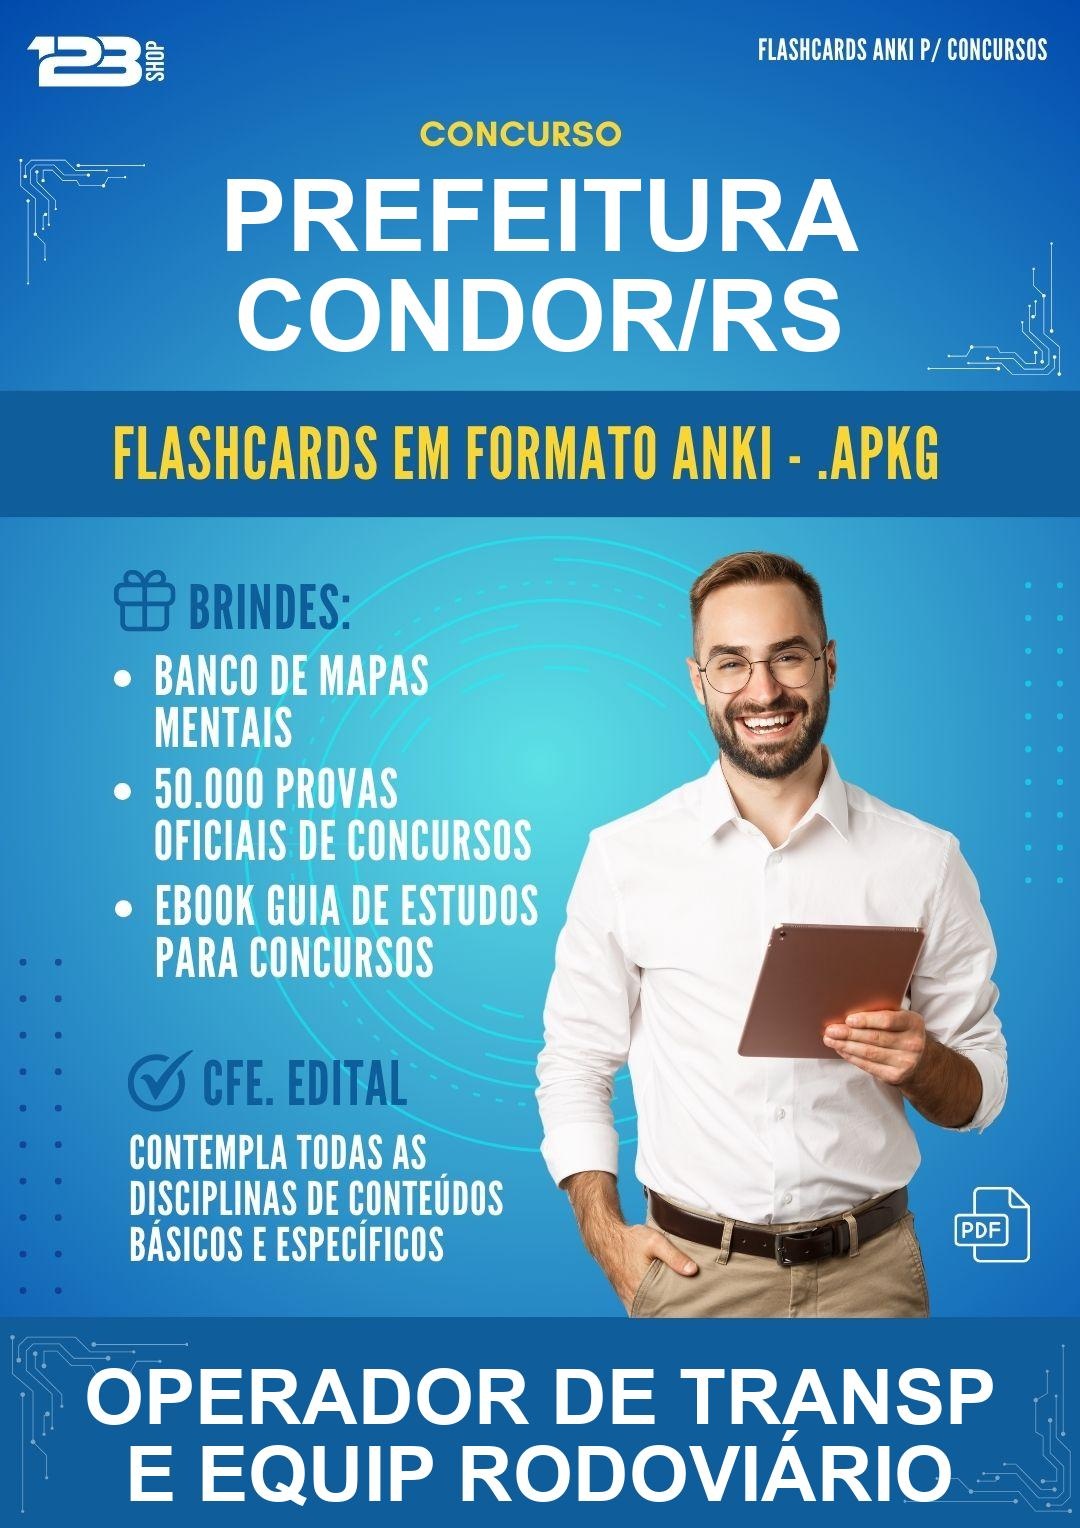
Flashcards Anki para o Concurso Prefeitura Condor/RS para Operador de Transp E Equip Rodoviário - 600 Flashcards
Flashcards Anki para Concurso Prefeitura Condor/RS para Operador de Transp E Equip Rodoviário em formato PDF - 600 Flashcards Anki Está estudando para concurso? Aprimore os seus estudos com nossos flashcards no formato Anki (.apkg) que foram concebidos para otimizar seu tempo de estudo. Nossos flashcards foram criados com o objetivo de facilitar o seu estudo e aumentar suas chances de aprovação no concurso. Eles foram produzidos com a ajuda de Inteligência Artificial, que analisou milhares de provas e conteúdos teóricos desse assunto e identificou os assuntos mais importantes e os que mais costumam cair nas provas desses concursos. Com essa base de dados em mãos, cruzamos as informações e identificamos os pontos mais relevantes e com isso geramos todos os flashcards, tanto de Conhecimentos Básicos e Específicos para esse concurso. Brindes Exclusivos Compre esse material e ganhe brindes exclusivos. Veja abaixo: Acesso ao nosso banco de provas oficiais de concursos com mais de 50.000 provas Acesso ao nosso banco de resumos esquematizados para concursos Acesso ao nosso Ebook - Guia Completo de Estudos para Concursos Como Você Receberá o Produto? Nossos Flashcards são em Formato Anki . Após a confirmação, em até 9 horas você receberá um e-mail automático do sistema com o link para acessar todo o material e os brindes, que também são em formato PDF. Em alguns casos esse e-mail com o link de acesso pode parar na sua caixa de spam ou lixeira , portanto pedimos sua atenção para sempre verificar nestes locais ao confirmar sua compra.
Brand: Loja123shop
Category: Software > Digital Goods & Currency